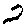
Label: 2